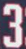
Number: 3